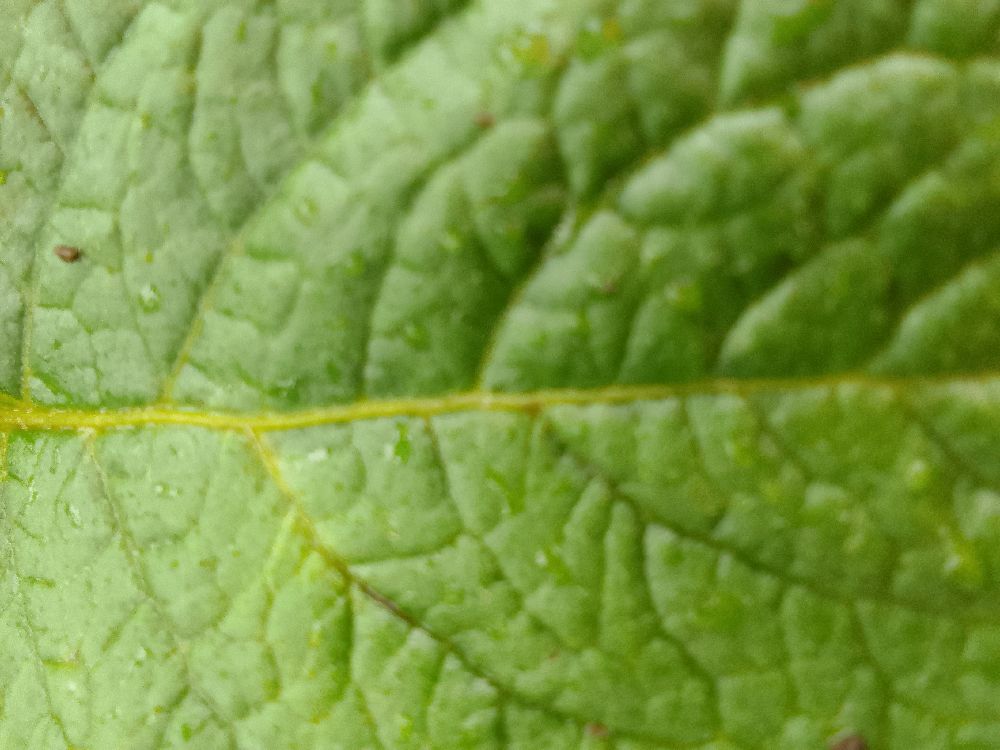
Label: Healthy